2012 Gaza War

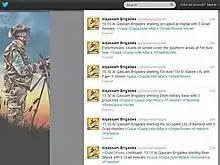
The military wing of Hamas and the Israeli military both made use of Twitter.

In March 2013, the UN Office of the High Commissioner for Human Rights (OHCHR) released a report criticizing Palestinian groups for launching rocket attacks from densely populated areas. The report stated that "The [Palestinian] armed groups failed to take all feasible precautions in attacks, in particular by launching rockets from populated areas, which put the population at grave risk."